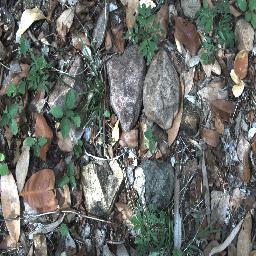
Label: negative